Light Perpetual

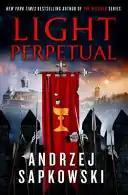

Light Perpetual is a historical novel with fantasy elements, written by Andrzej Sapkowski, the last part of the "Hussite Trilogy". Its events take place in Bohemia, Silesia and Poland, during the time of Hussite Wars. Its action takes place from 1429 until the Battle of Lipany (fall of the Taborites).